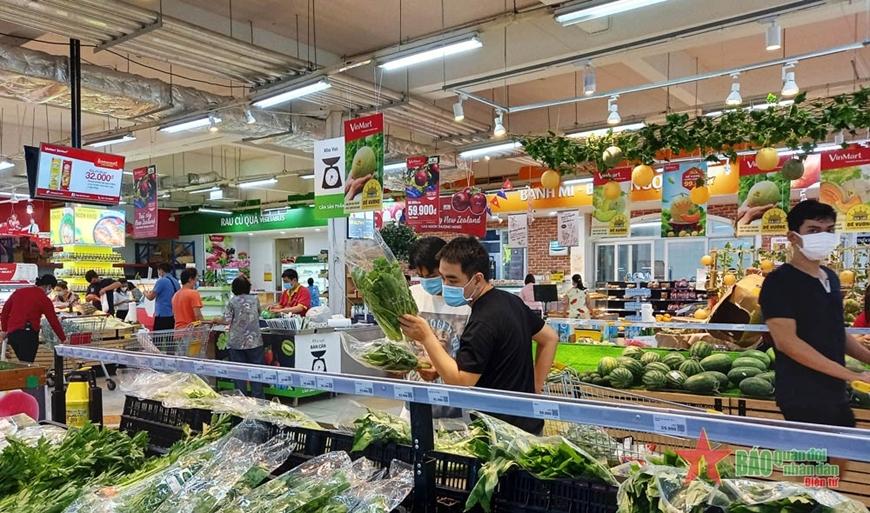
ở phái trước quầy rau củ quả có sự xuất hiện của một vài người